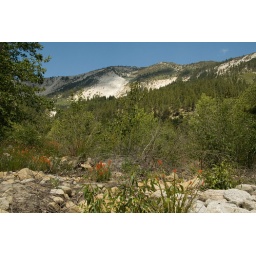
Slide mountain as seen from rock lake boulder field; paintbrush in the field